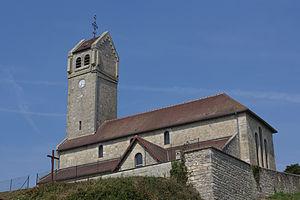
Chamouille est une commune française située dans le département de l'Aisne, en région Hauts-de-France.